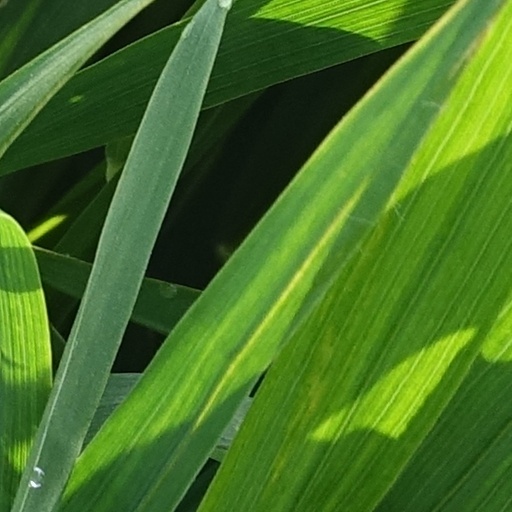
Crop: wheat